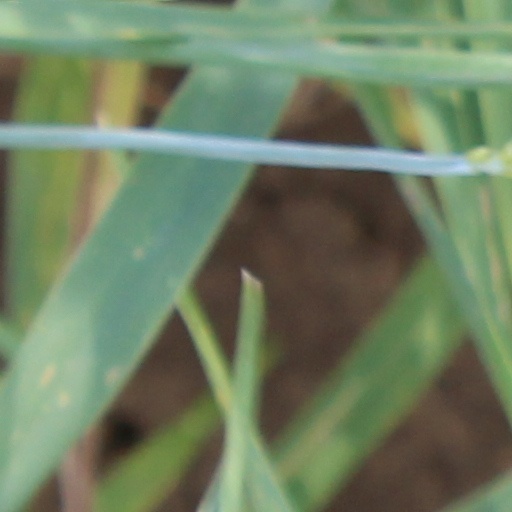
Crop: wheat